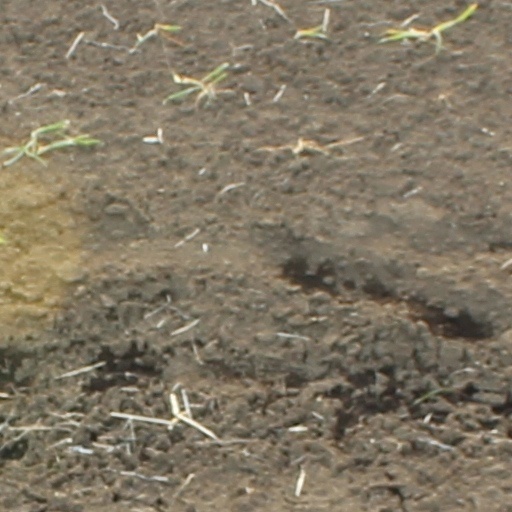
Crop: wheat